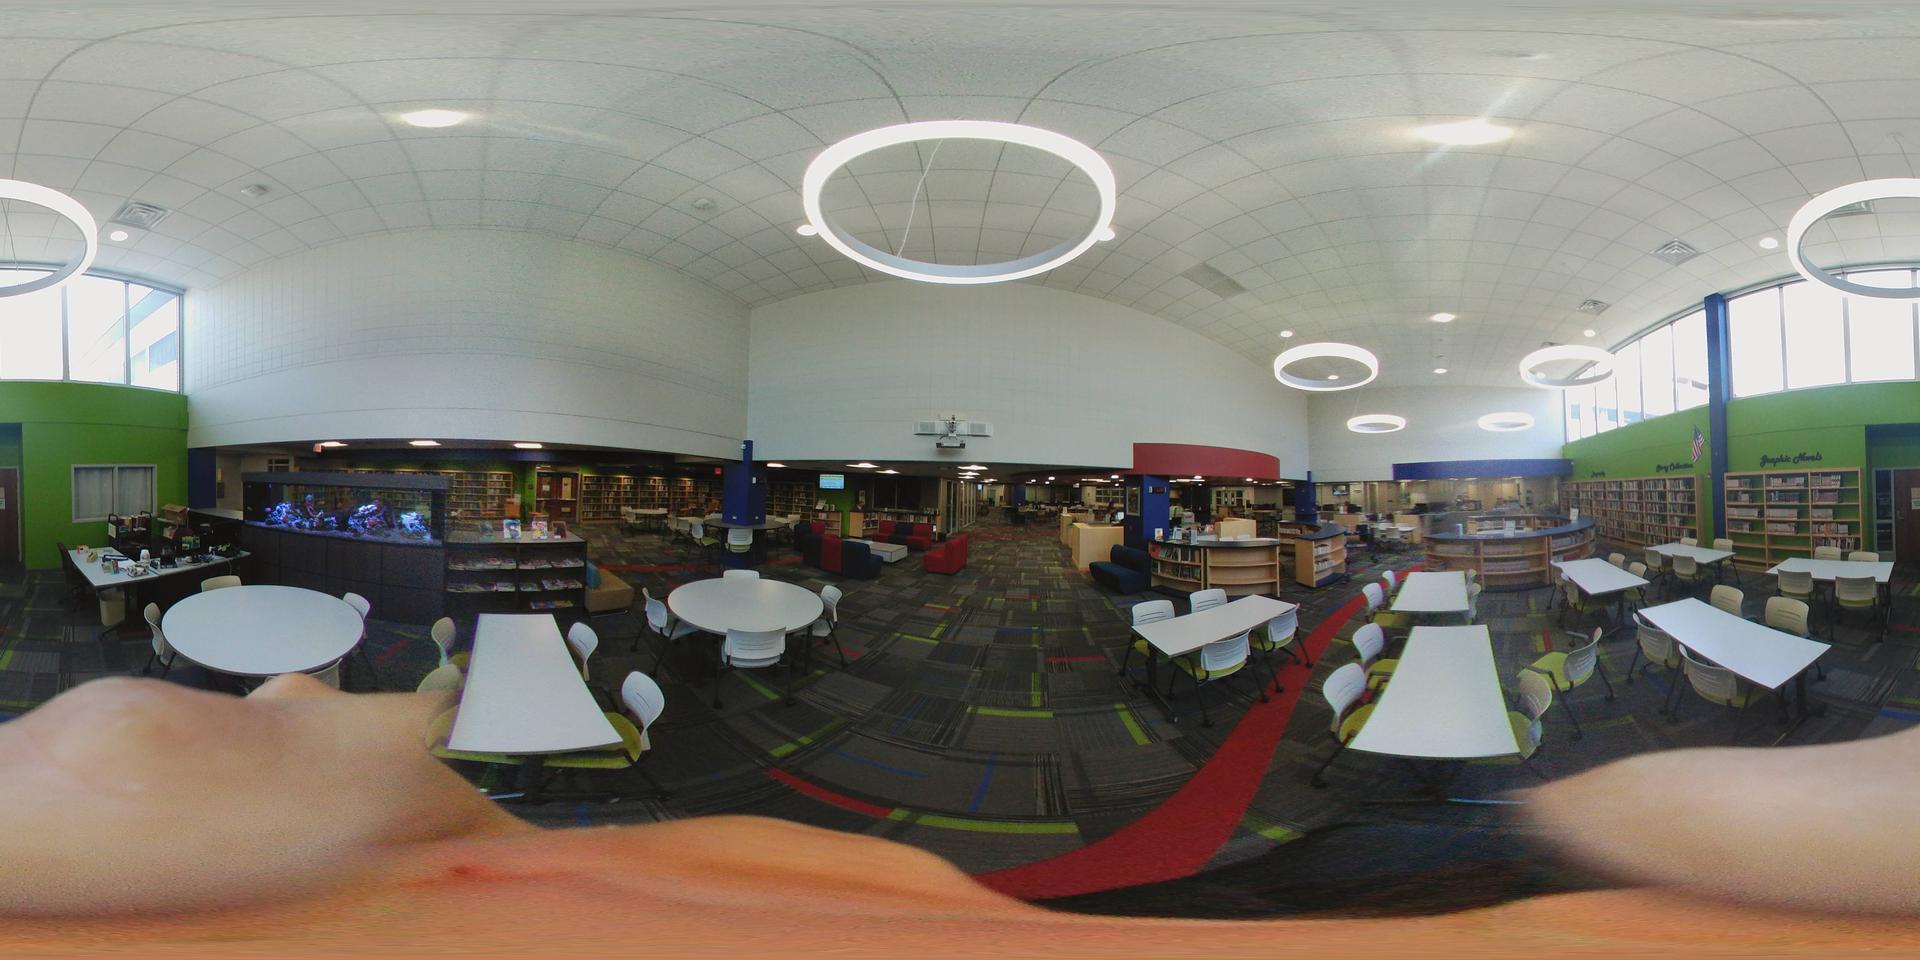
Referred object: Blue sofa on the left in the current view

Referred object: the aquarium with blue lighting

Referred object: the round table opposite the fish tank